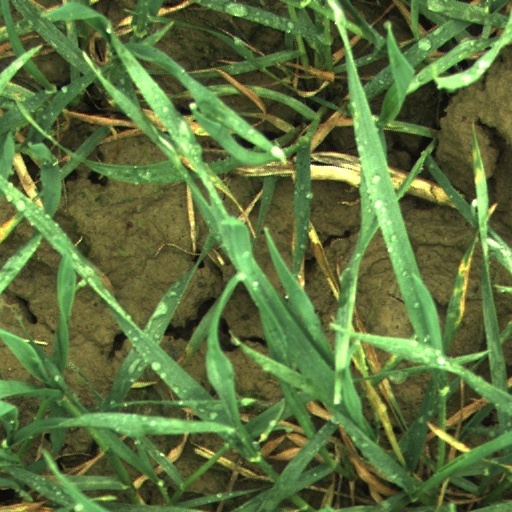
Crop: wheat